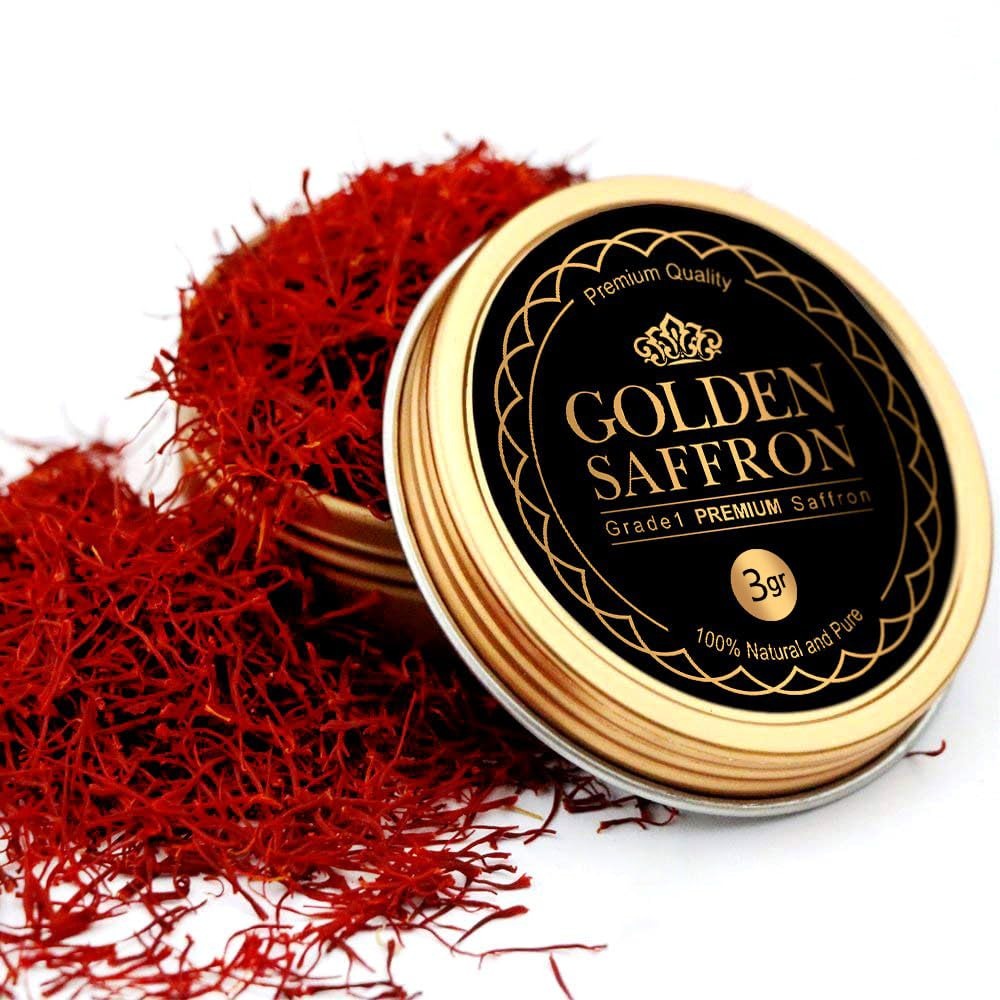
Item Name: Golden Saffron, Finest Pure Premium All Red Saffron Threads, Grade A+ Super Negin, Non-GMO Verified. For Tea, Paella, Rice, Desserts, Golden Milk and Risotto (3 Grams)
Bullet Point 1: GRADE 1 SUPER NEGIN SAFFRON THREADS - Our SUPER NEGIN Grade Saffron. 100% Pure, and Fresh Threads in Standard Food-Safe Tin Packages. Hand-picked Saffron Comes Directly from Farms. Golden Saffron is the real taste of saffron with no impurities, additives, MSG, or toxins.
Bullet Point 2: LAB TESTED IN USA AND NON-GMO VERIFIED - Golden Saffron is Lab Tested in the USA with ISO 3632. Our saffron got the highest levels of Crocin (Color 280+ ) Safranal (Aroma 37+) and Picocrocin (Flavor 99+). Golden Saffron is Non-GMO Project Verified.
Bullet Point 3: GOLDEN SAFFRON IS PERFECT ADDITION TO ENHANCE ANY RECIPES - Golden Saffron can be used to add amazing taste, color, and flavor to any dish. Our saffron is perfect for Tea, Paella, Pasta, Lamb or Chicken Tagine, Biryanis, cakes, Moussaka, Saffron Aioli, Puddings, Rice, Curries, Stews, Casseroles, Risottos, Chicken kebab, Golden Milk and any other recipes
Bullet Point 4: 100% PURE AND FRESH - Golden Saffron is completely natural and does not contain any forms of artificial preservatives. It is 100% organically produced and carefully harvested by hand and packaged in food-safe tins for maximizing the freshness and shelf life
Bullet Point 5: 100% SATISFACTION GUARANTEED – We do offer a 100% satisfaction guarantee so, if you are not 100% satisfied with the product send us a message and we will do our best to provide the highest quality of customer service, also we are here to answer any question related to saffron and our product and recipes so do not hesitate to send us a message.
Product Description: Golden Saffron has always been aiming to provide the best quality of saffron without any preservative and added items. Golden Saffron contains %100 all red and authentic hand picked threads in its purest form, known as the best quality saffron in the world in terms of color and smell as two main parameters to evaluate saffron quality. In each Package of Golden Saffron “Premium Saffron” you will find nothing but All Red, Natural, Pure, Fresh and full Saffron Threads without any broken or yellow stigma, no waste, no yellow part, carefully selected and stored. Saffron is great to use In tea or dishes such as rice, paella, risotto, chicken, curries and many more. It enhances the flavors and colors of the dishes when added.
Value: 0.1058
Unit: Ounce

Price: 19.95